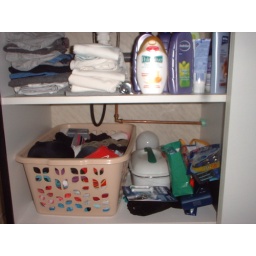
What's in your bathroom cabinet or on your shelves.